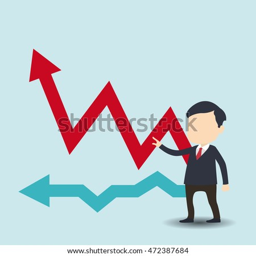
business man explaining the growth of business